Roman Catholic Archdiocese of Maringá

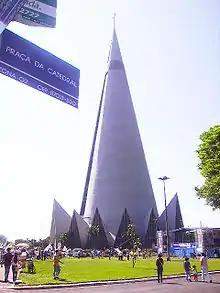
Cathedral

The Roman Catholic Archdiocese of Maringá is an archdiocese located in the city of Maringá in Brazil.